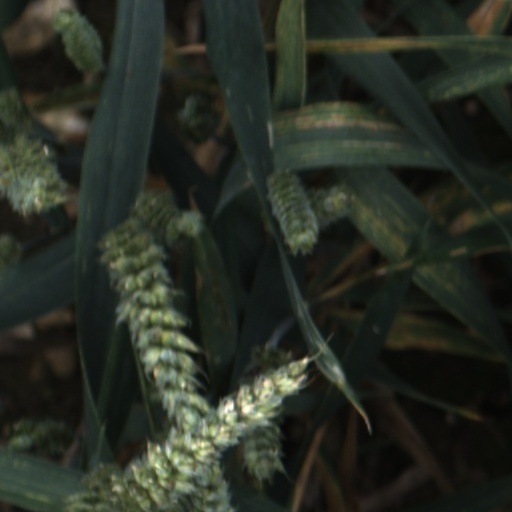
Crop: wheat